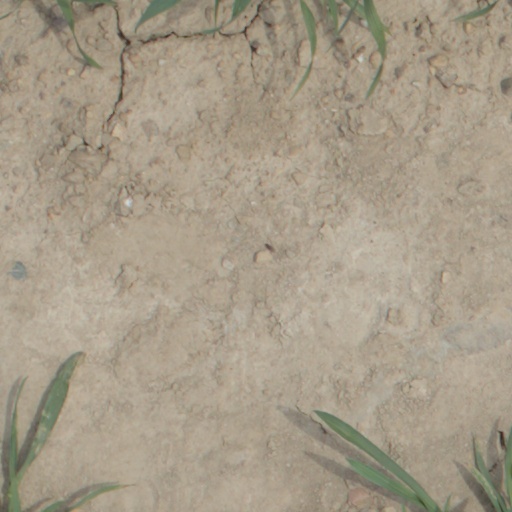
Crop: wheat